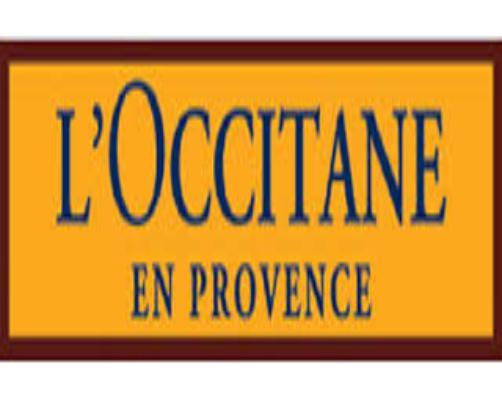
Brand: L'Occitane en Provence
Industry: Necessities